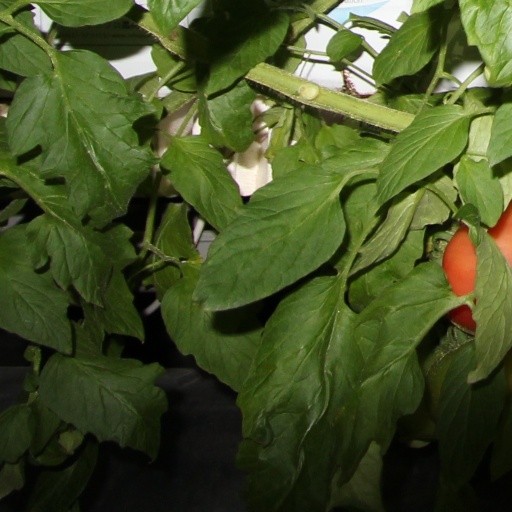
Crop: tomato